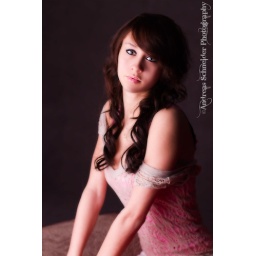
Soft portrait with single softbox of model in white lace tanktop over pink tanktop.